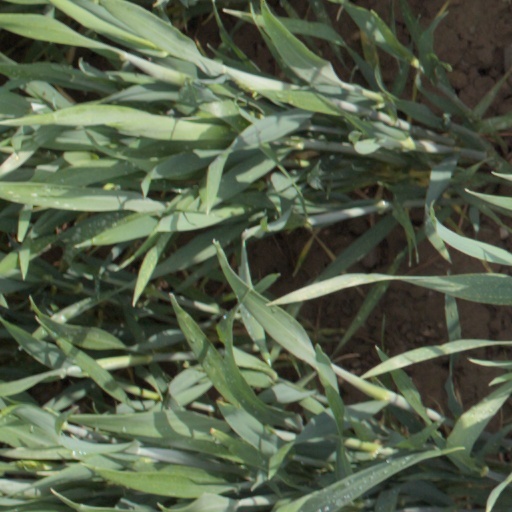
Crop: wheat